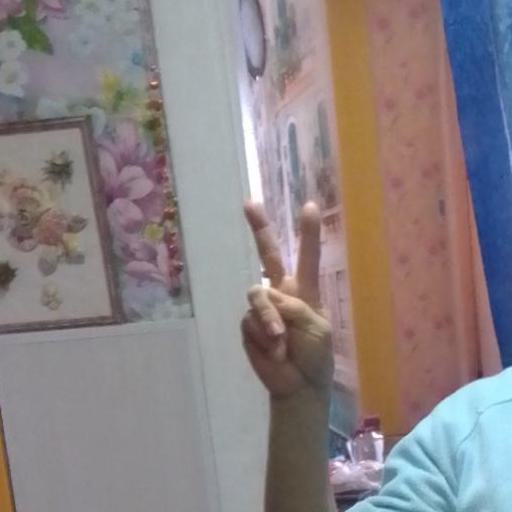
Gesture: peace